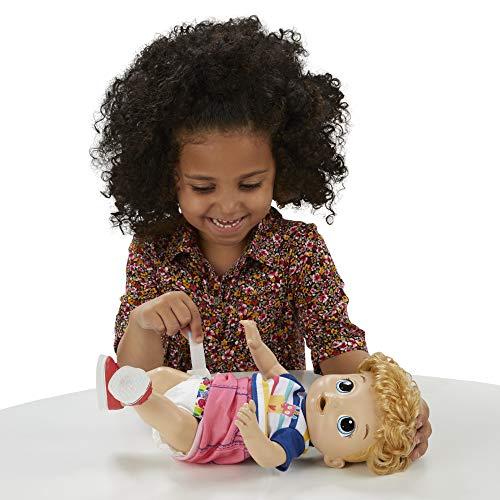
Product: Baby Alive Step ‘N Giggle Baby Blonde Hair Boy Doll with Light-Up Shoes, Responds with 25+ Sounds & Phrases, Drinks & Wets, Toy for Kids Ages 3 Years Old & Up
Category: Toys & Games | Dolls & Accessories | Dolls
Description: For kids ages 3 and up - kids will love the light-up shoes and sweet responses of this baby doll that drinks water from his bottle and “pees.” a great toy or gift for boys and girls ages 3 years and up.
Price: $26.99
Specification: ProductDimensions:4x11x14inches|ItemWeight:1.6pounds|ShippingWeight:1.6pounds(Viewshippingratesandpolicies)|ASIN:B07MFVX8L7|Itemmodelnumber:E5244|Manufacturerrecommendedage:3yearsandup